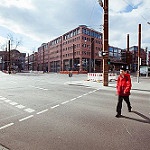
Scene: Outdoor